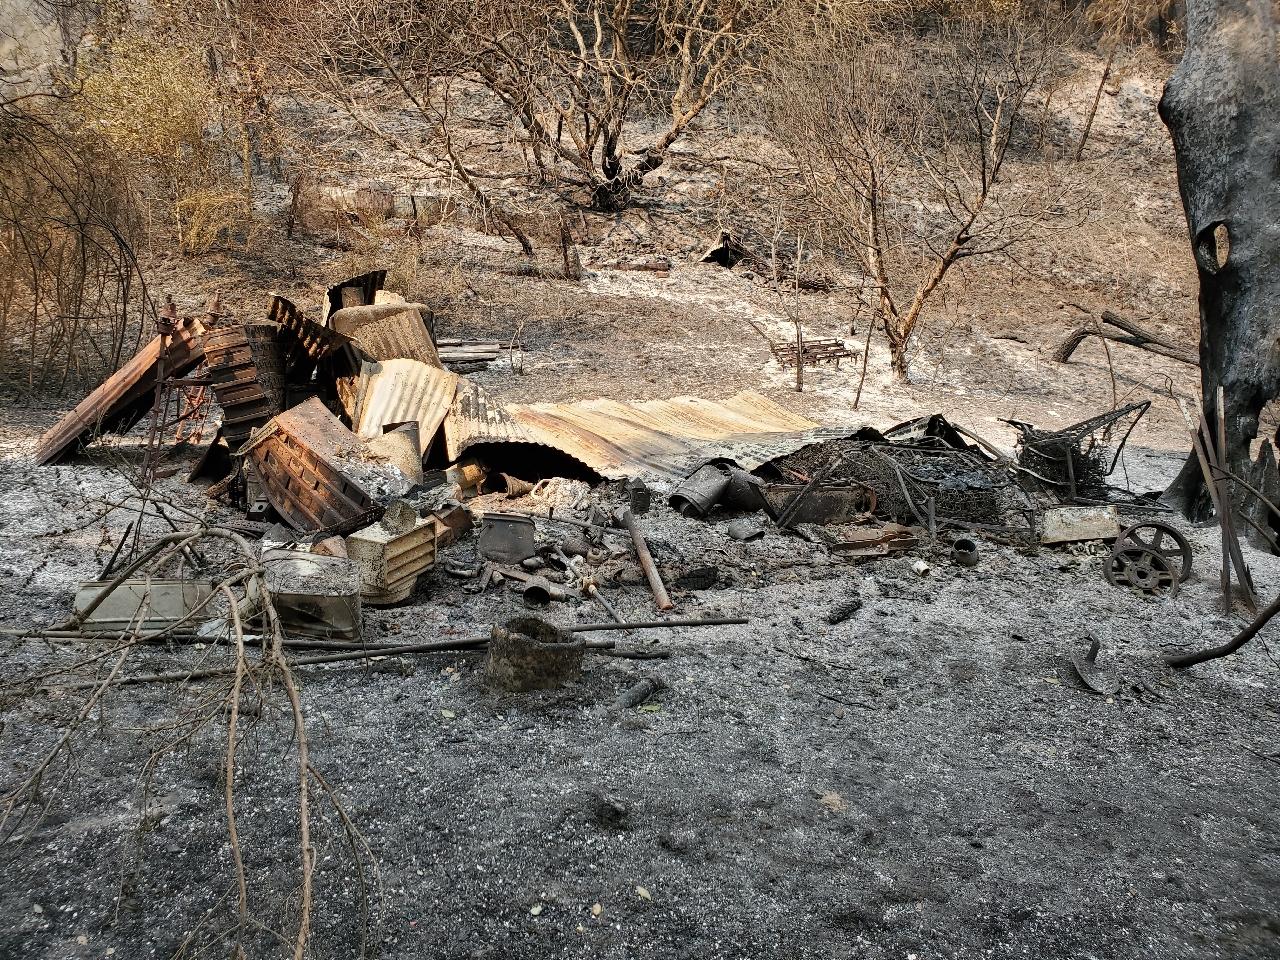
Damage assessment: destroyed